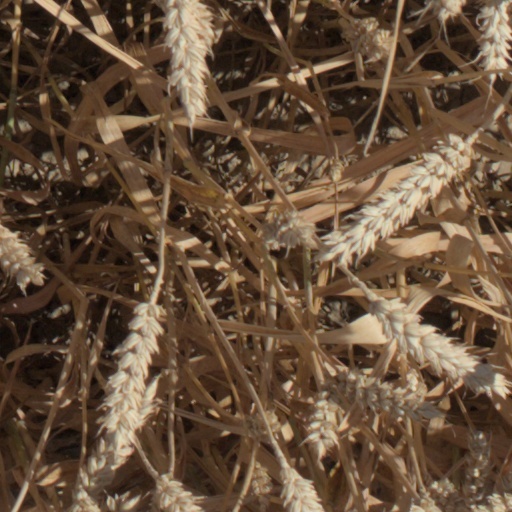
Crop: wheat